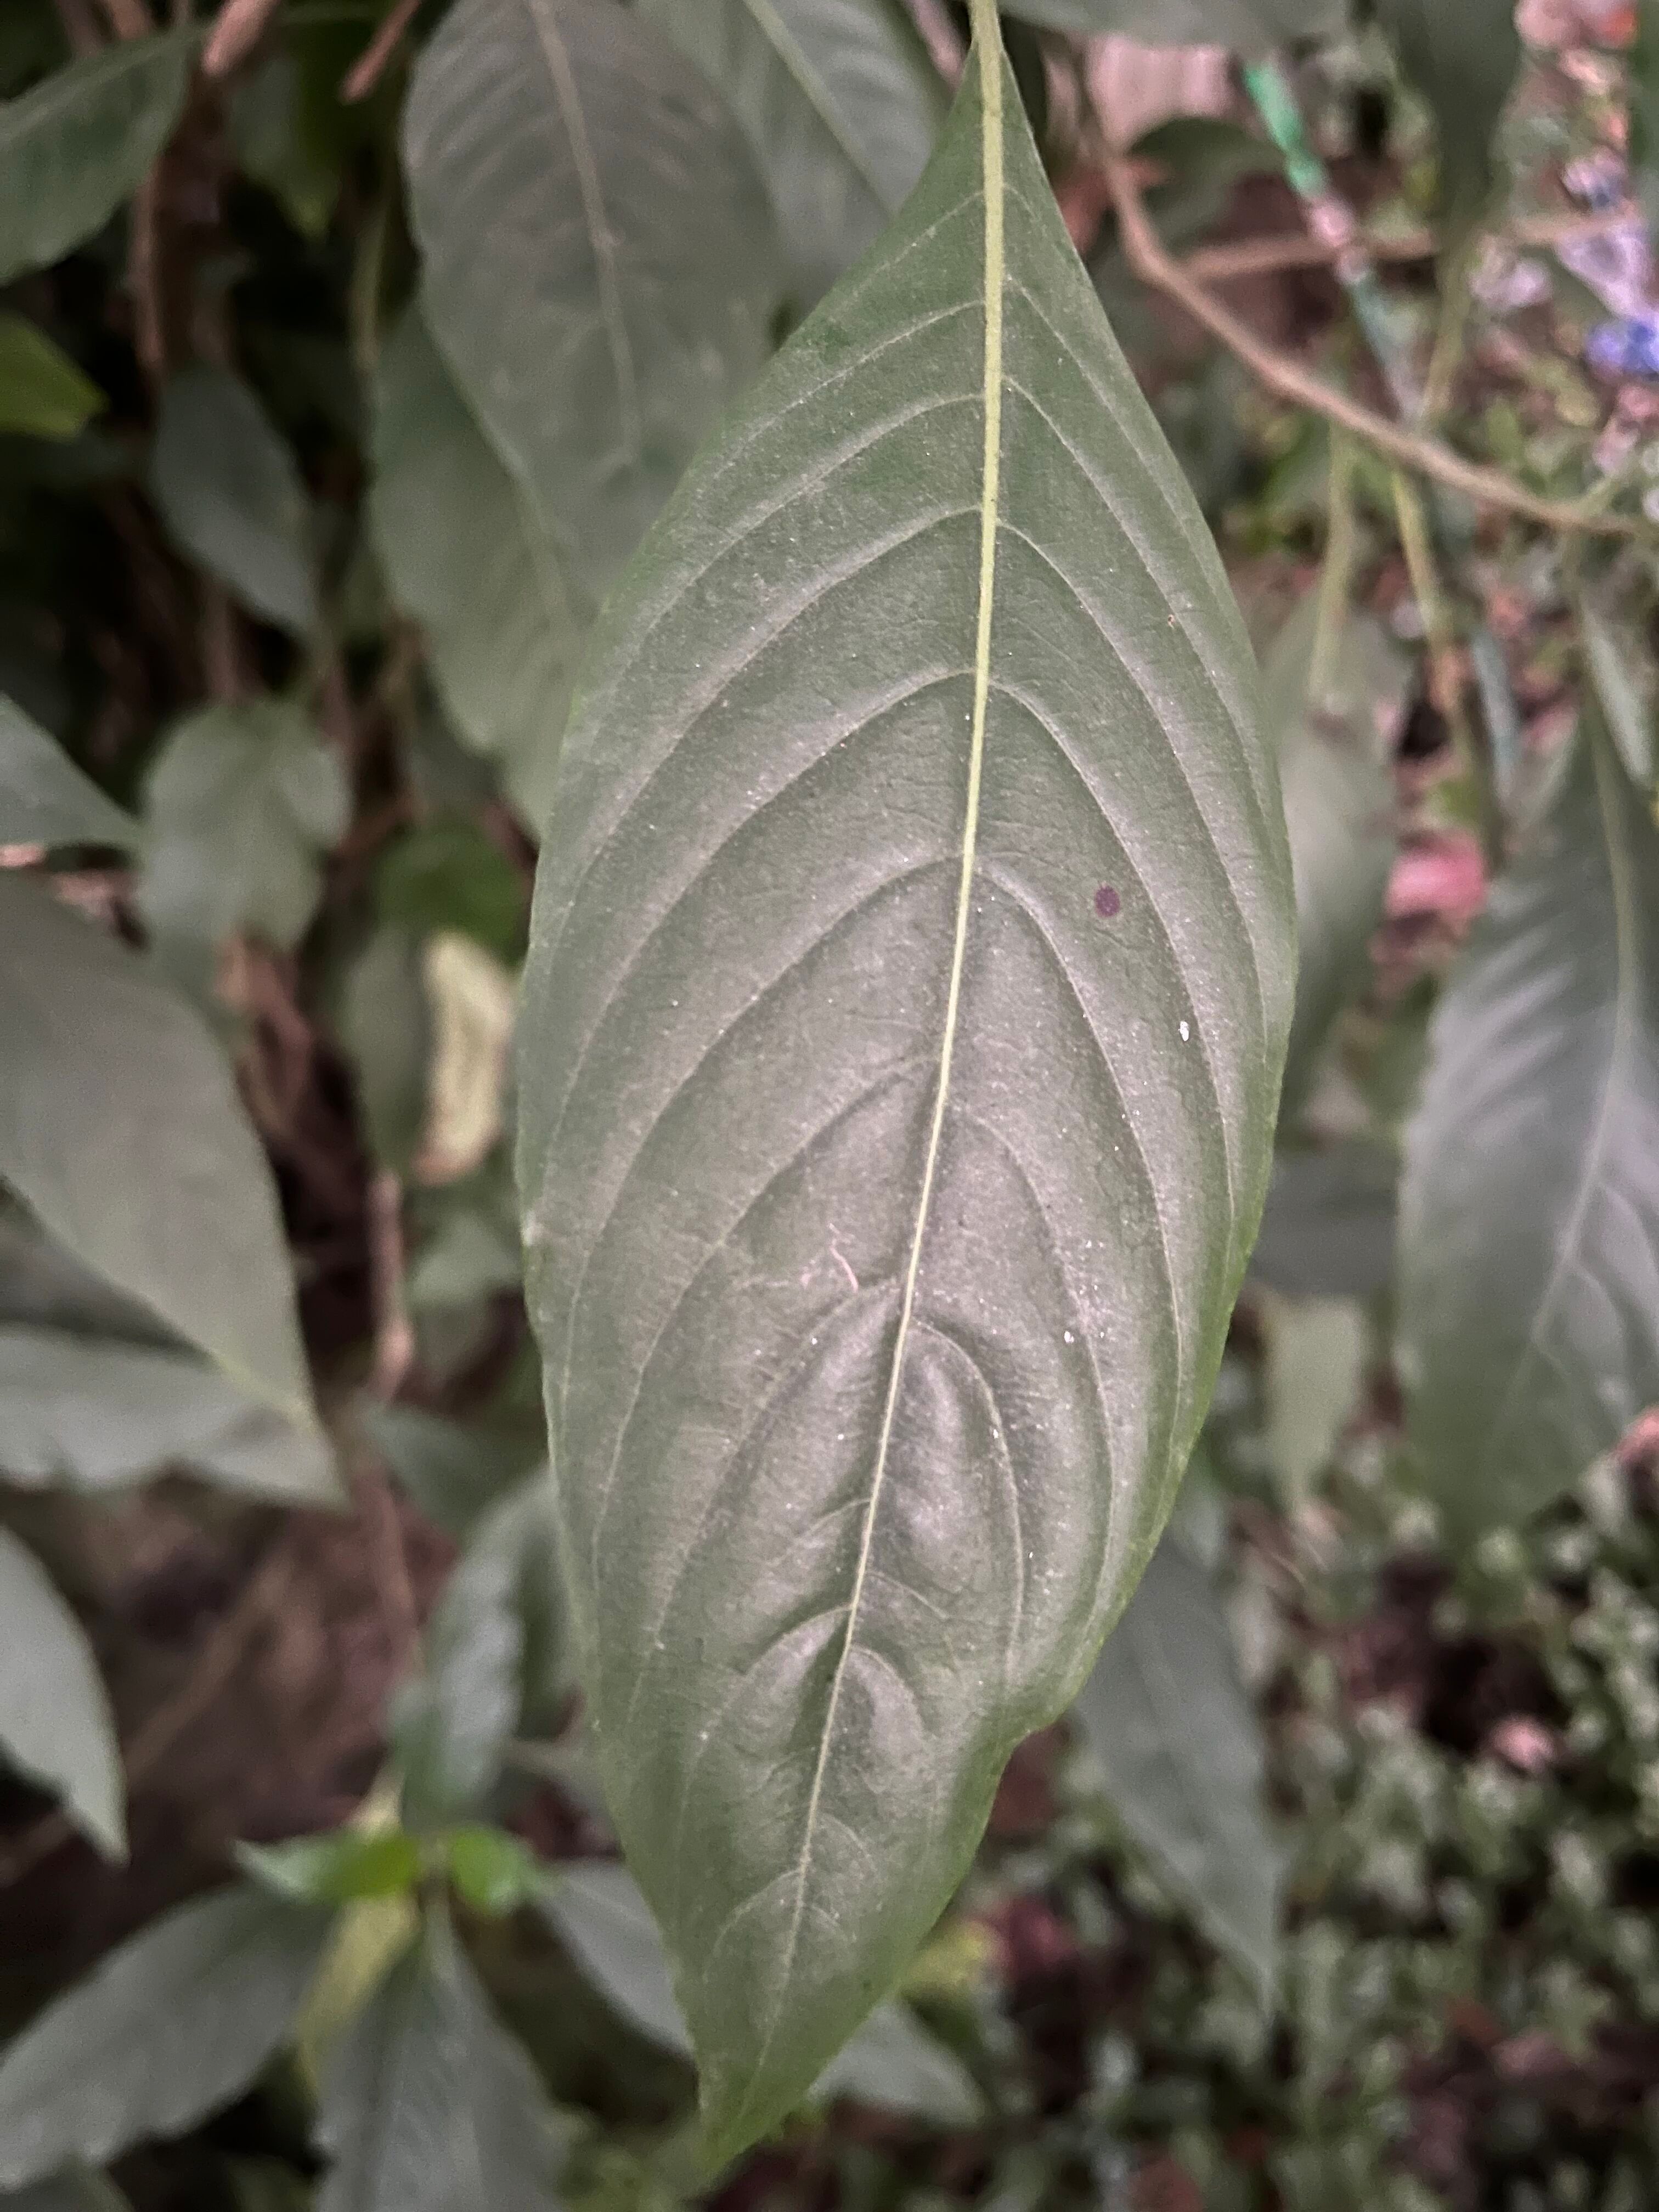
Plant species: justicia-adhatoda